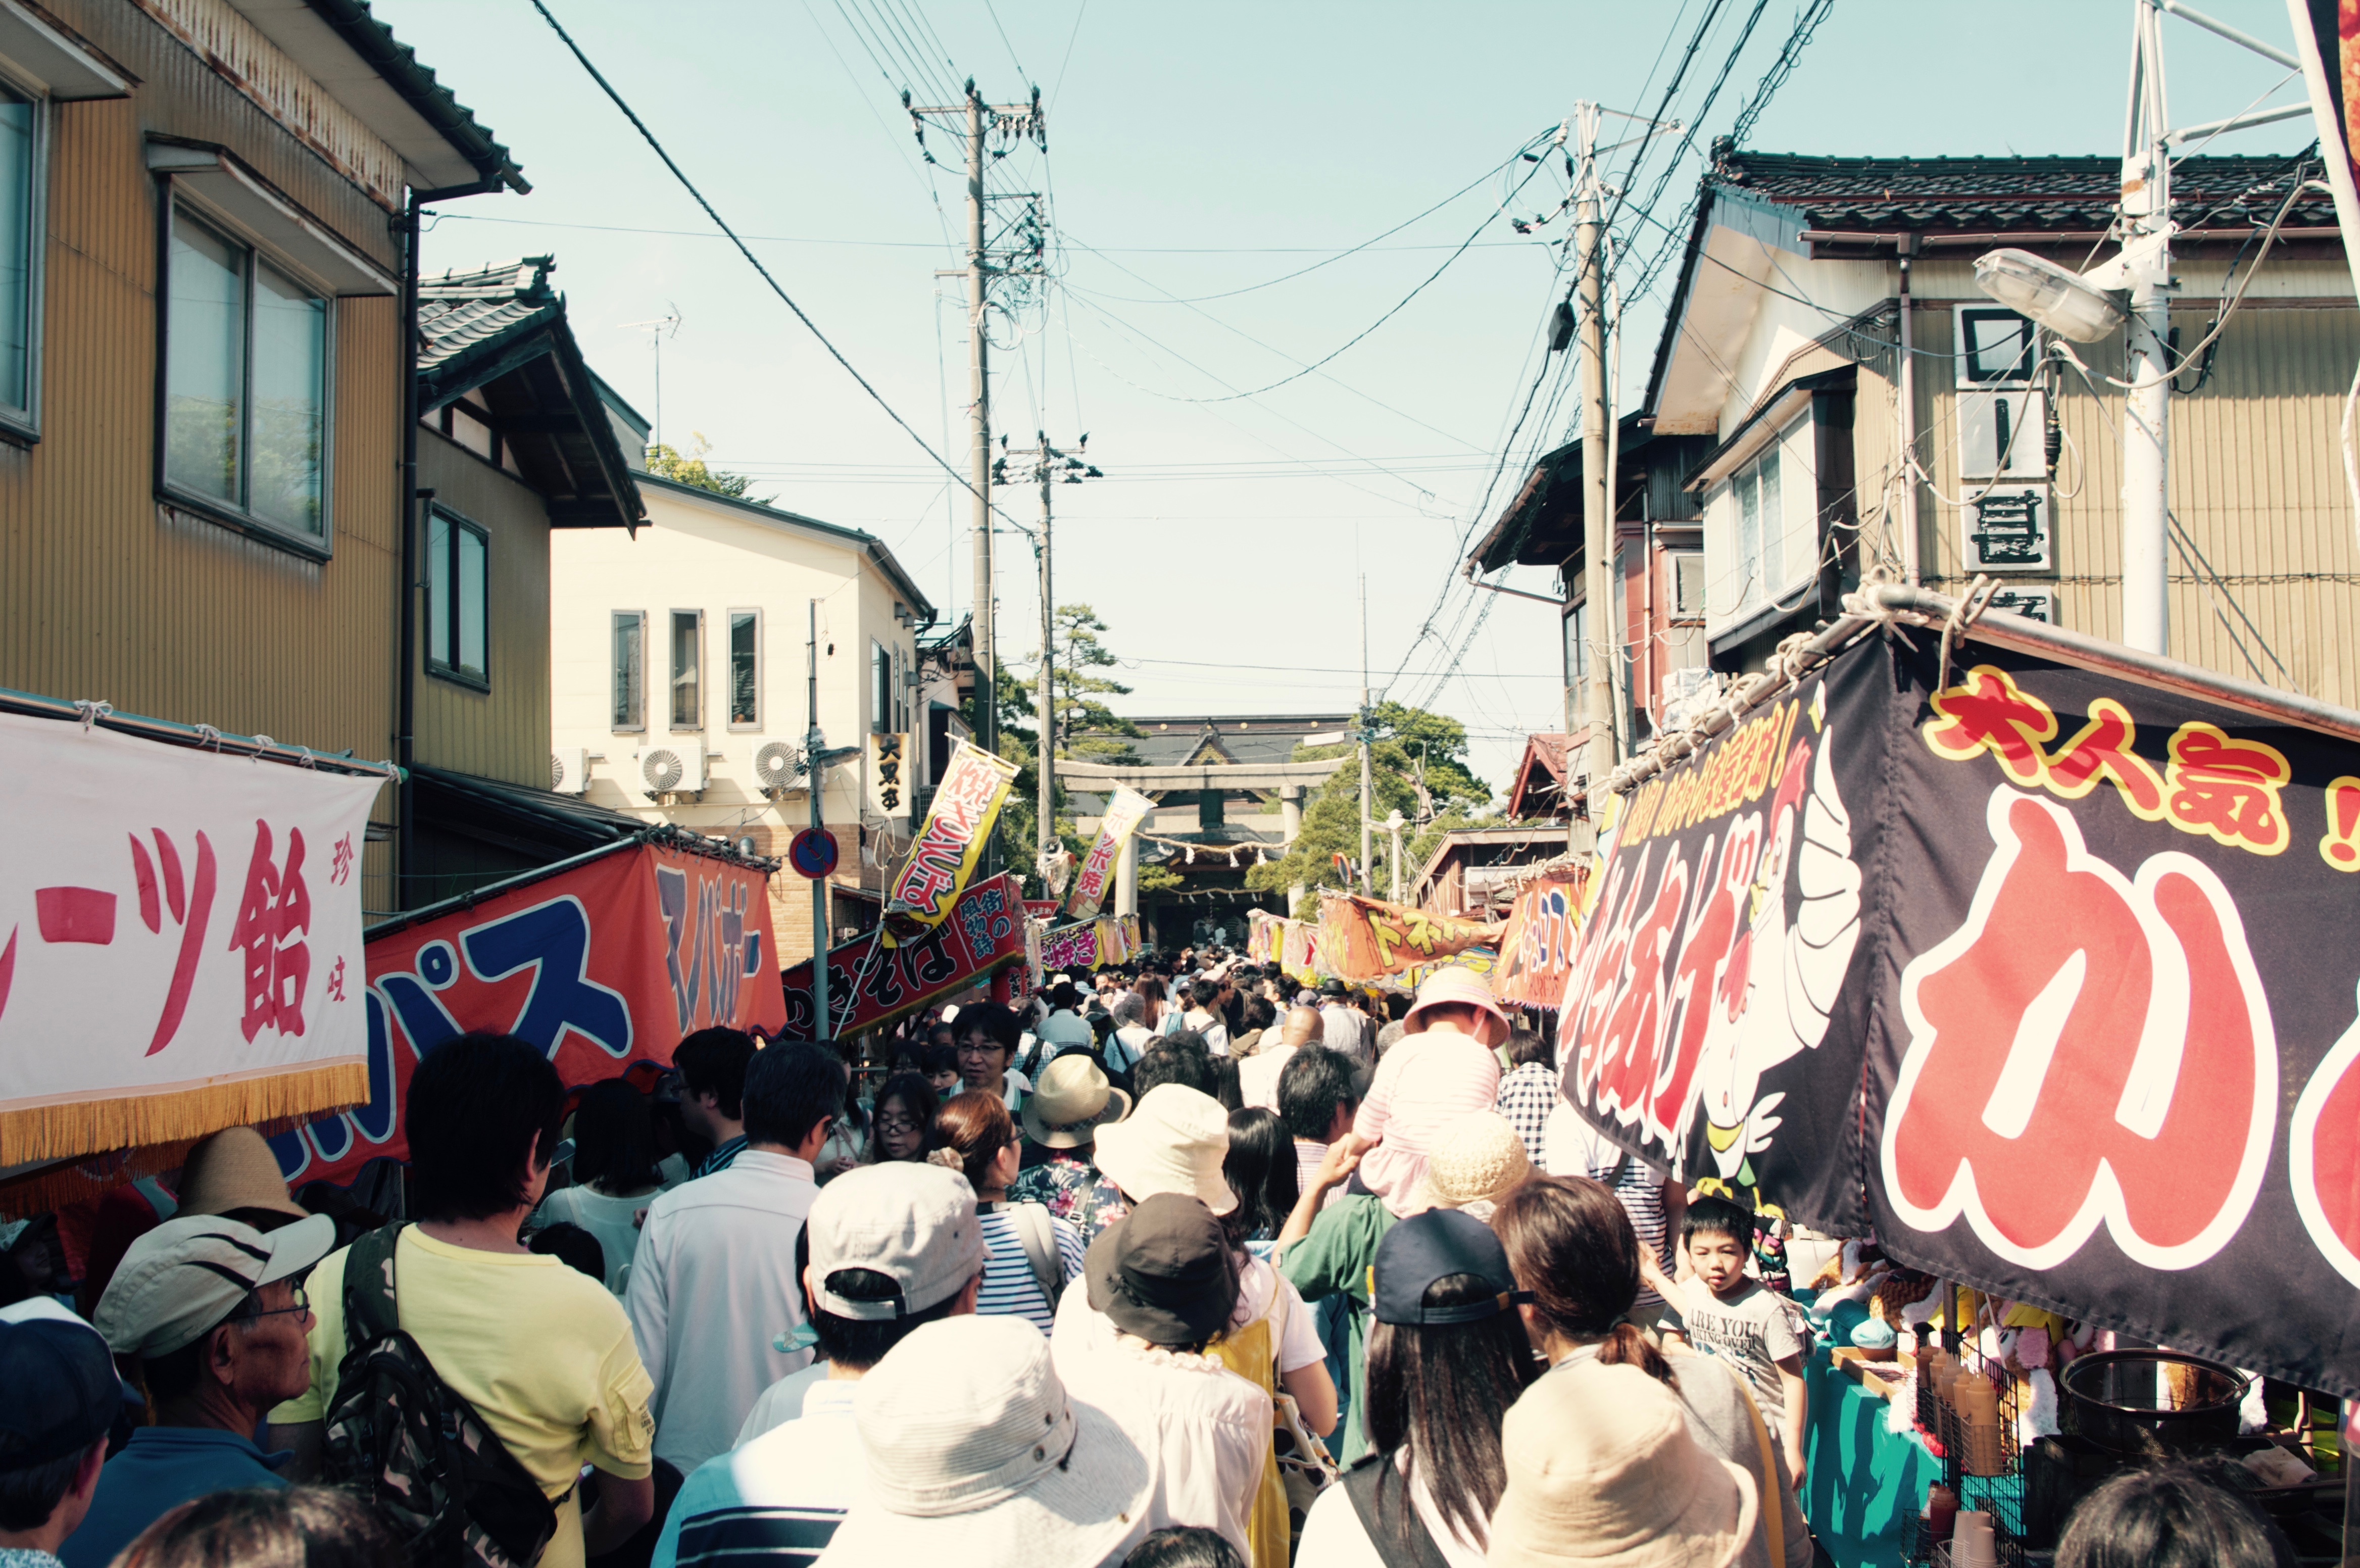
crowd, festival, demonstration, protest